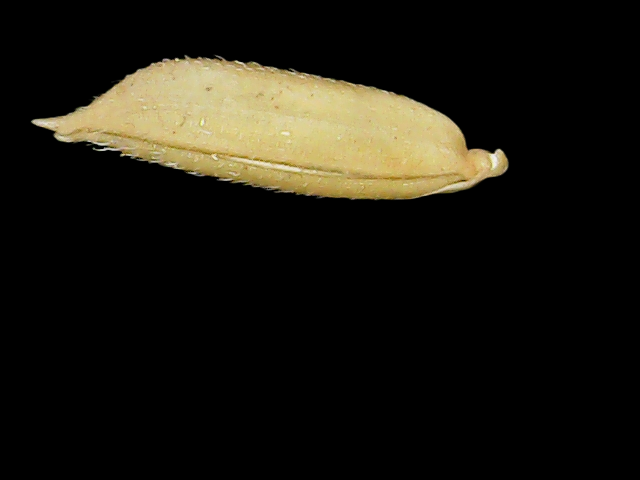
Rice variety: Binadhan07